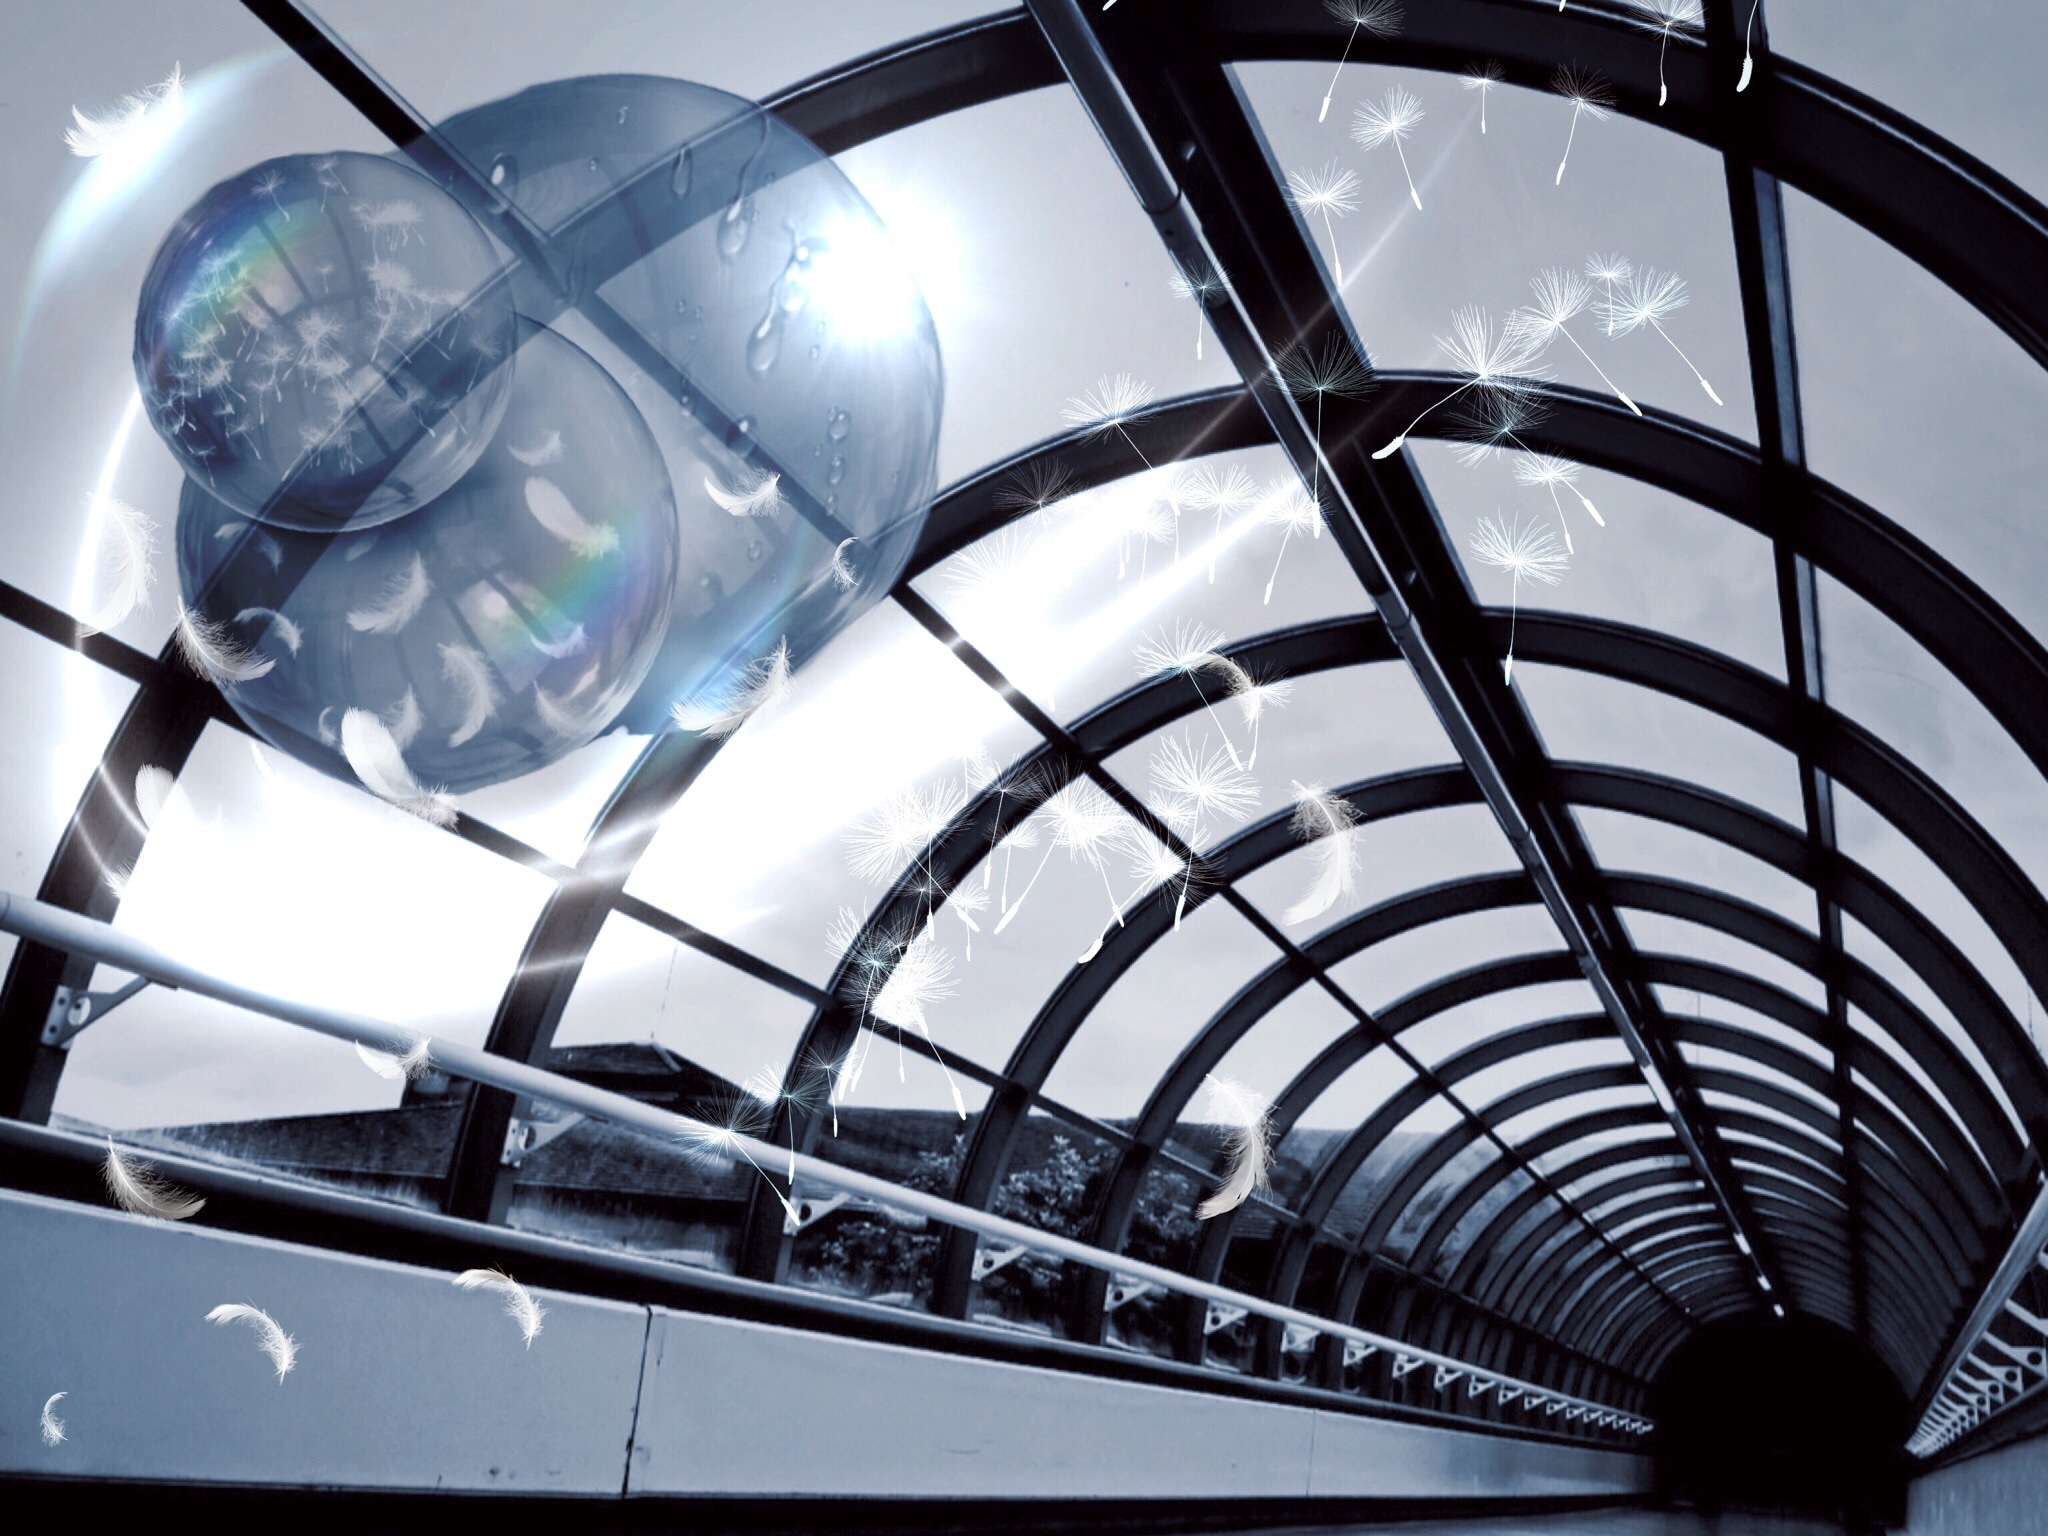
light, abstract, architecture, bridge, spiral, window, glass, fly, mystical, tunnel, ceiling, line, glide, float, lighting, feather, circle, fabric, transparent, seeds, rainbow, mysterious, design, soap, symmetry, passage, graphic, dome, tender, filigree, airy, modern art, bird feather, daylighting, soap bubbles